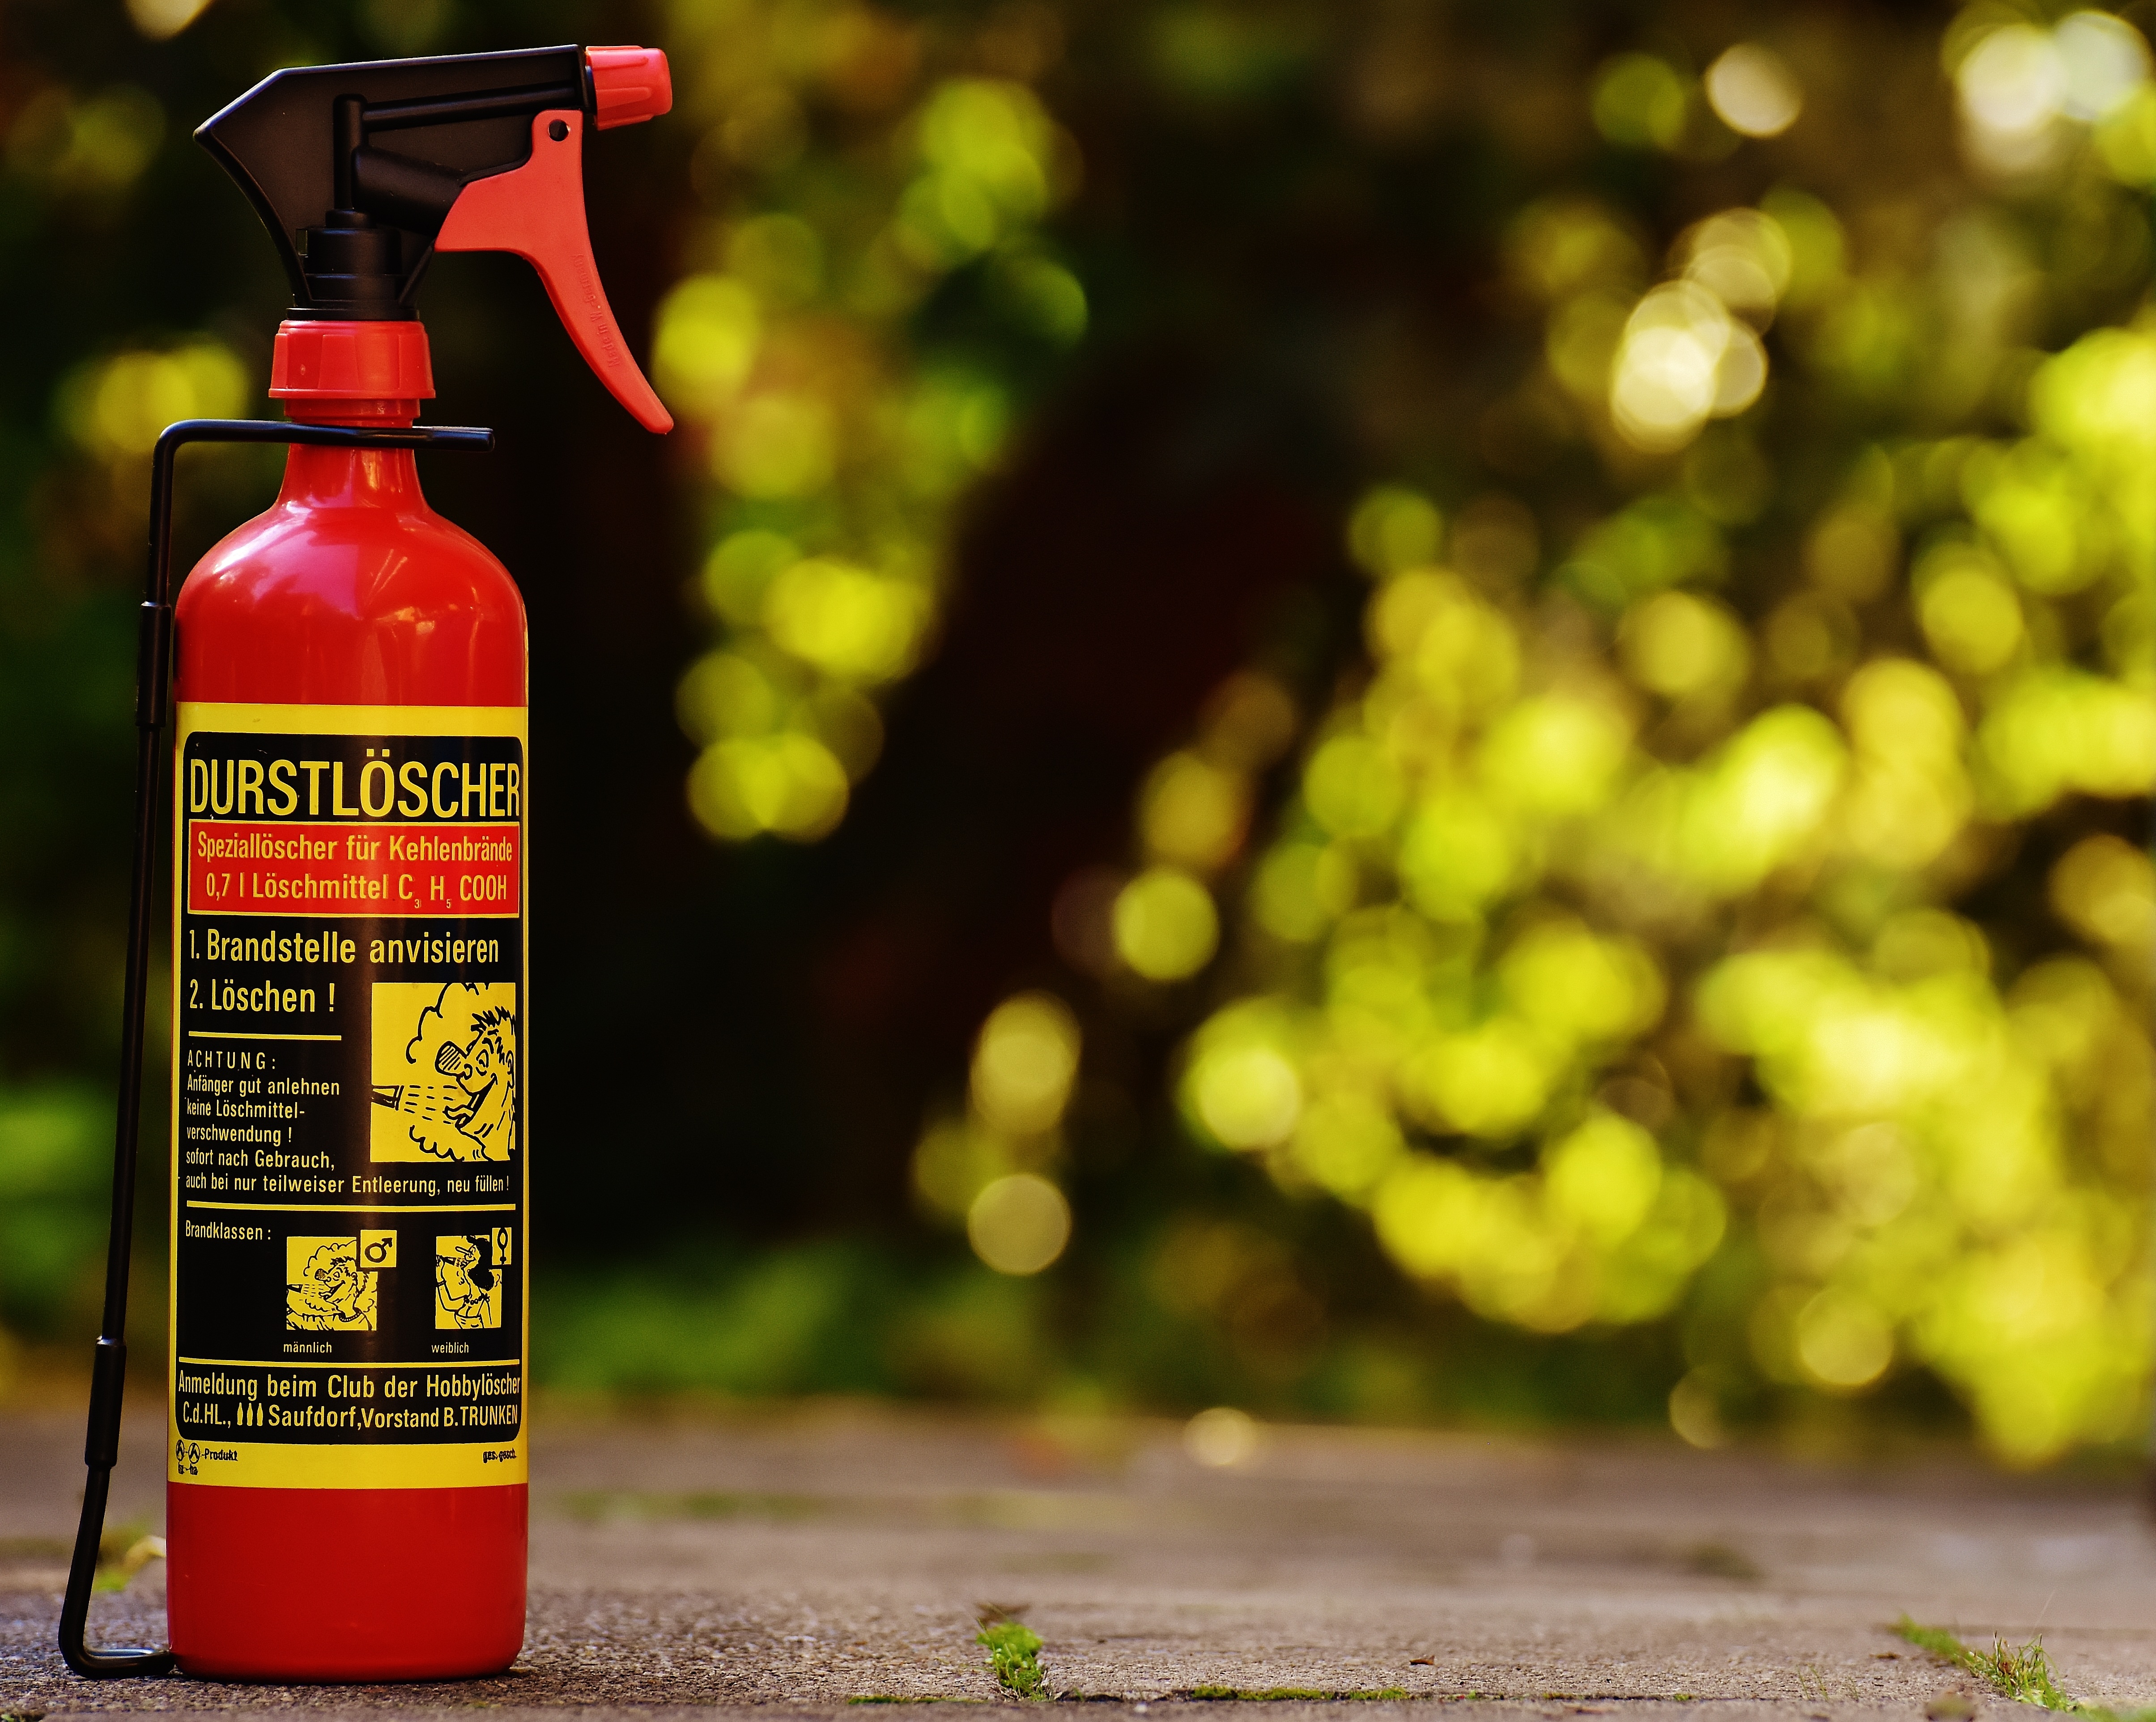
plant, fruit, flower, food, green, produce, drink, bottle, yellow, fun, funny, thirst, liqueur, flowering plant, thirst quencher, fire extinguisher, land plant